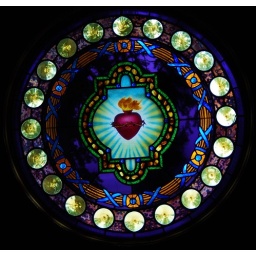
The stained glass window at the chapel of the sacred heart in the Tetons.